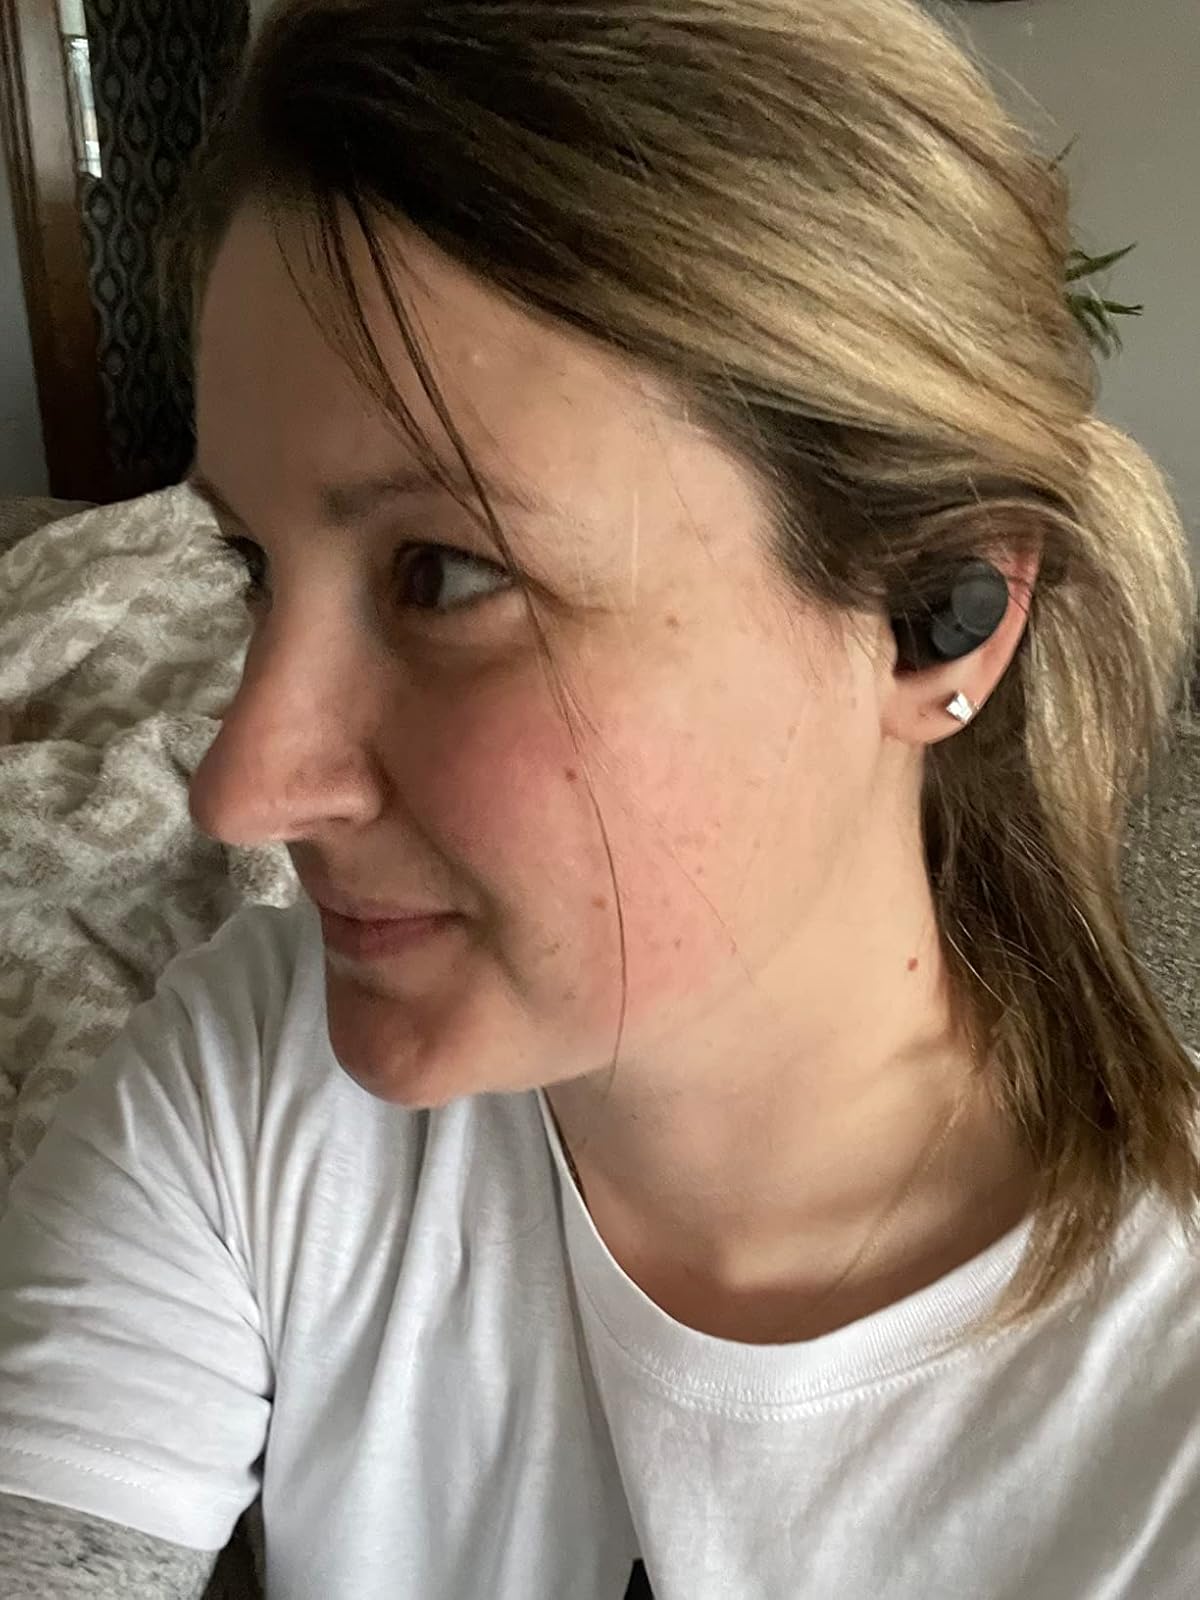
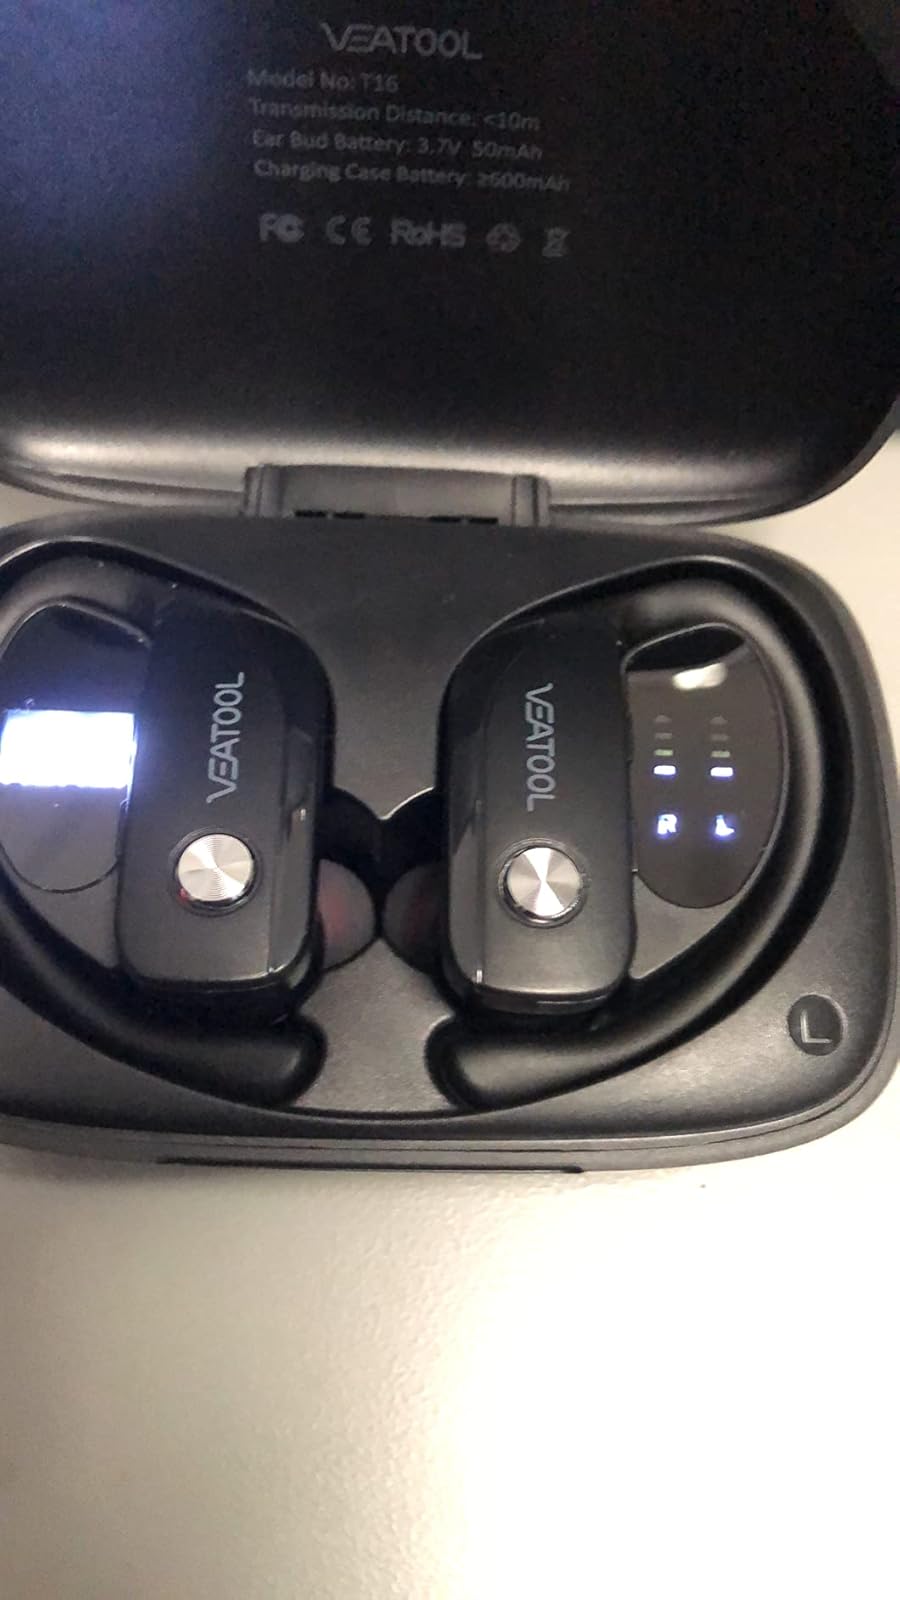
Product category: earbuds
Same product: no